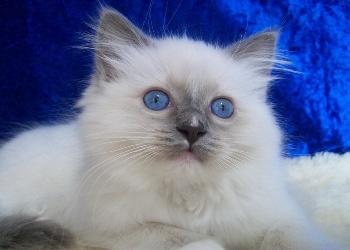
Breed: Ragdoll